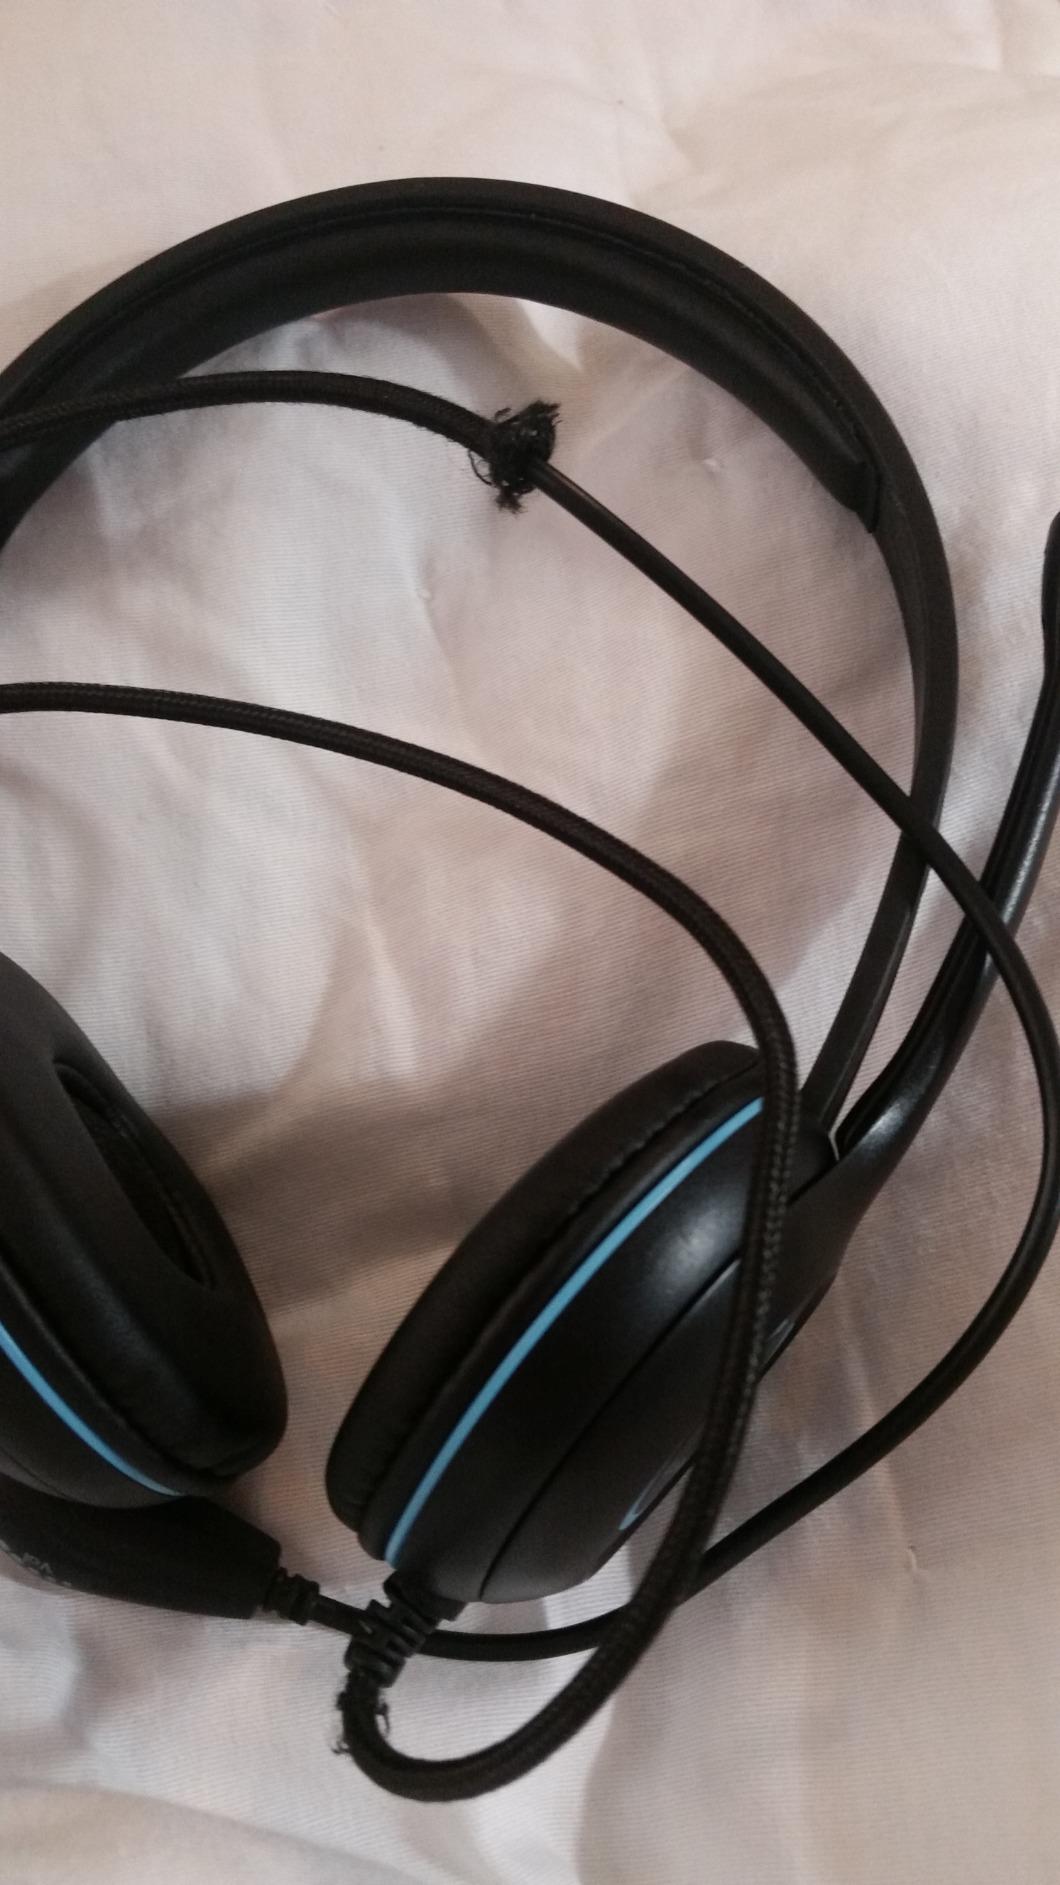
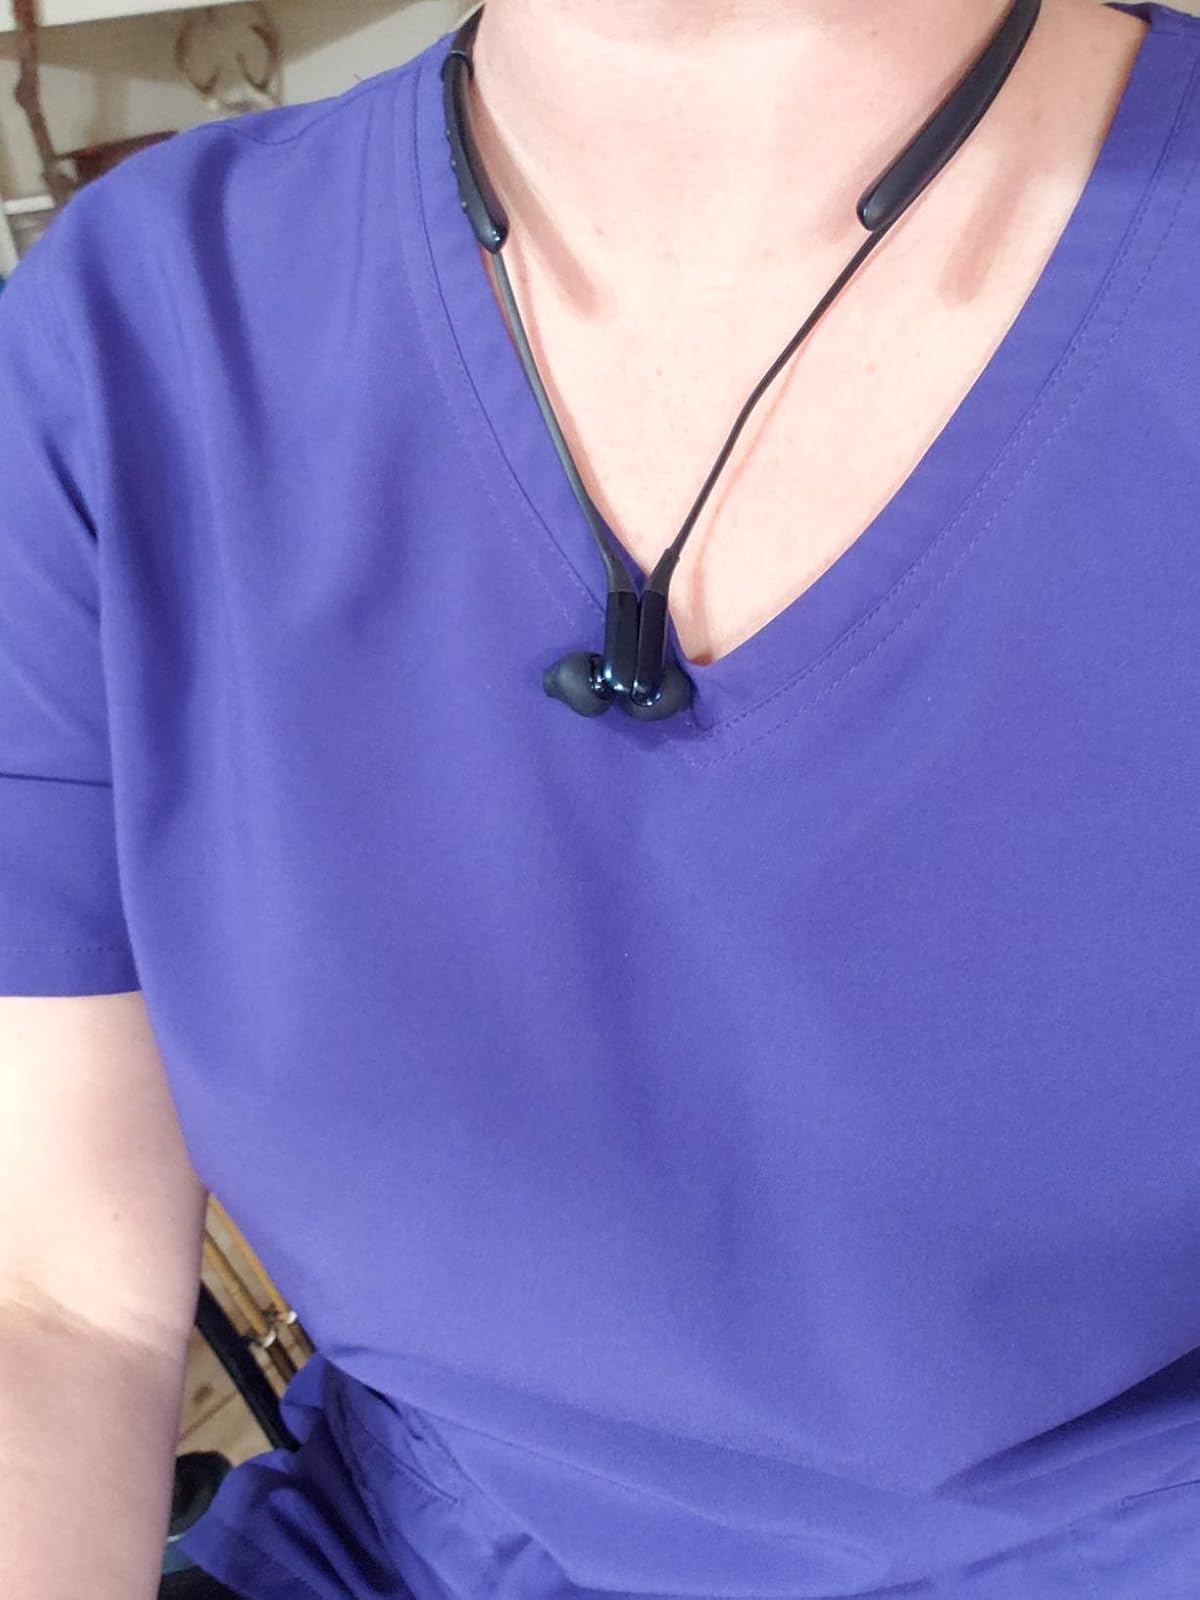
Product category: headphones
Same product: no